Oprah Winfrey Leadership Academy for Girls

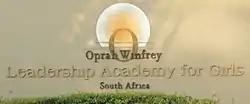
Sign at the academy entrance – April 2015

The Oprah Winfrey Leadership Academy for Girls – South Africa (OWLAG) is a boarding school for girls, grades 8–12, in Henley on Klip, Gauteng Province, South Africa. The school is a project begun by the American entrepreneur and philanthropist Oprah Winfrey in 2002, after discussion with former South African president Nelson Mandela in 2000. OWLAG opened in 2007, and its inaugural class of 72 girls graduated in 2011.